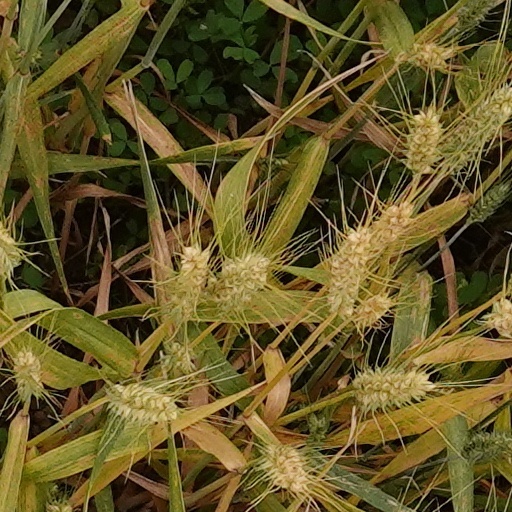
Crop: wheat